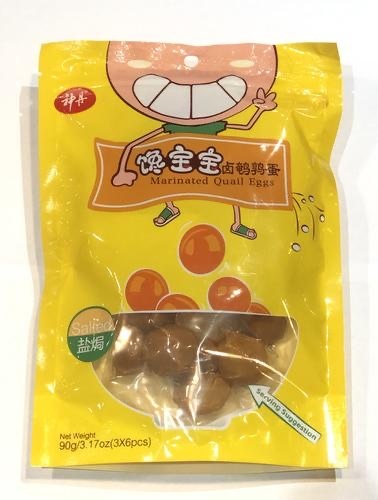
神丹鹌鹑蛋 盐焗 90g
Brand: 神丹
Category: Food, Beverages & Tobacco > Food Items > Meat, Seafood & Eggs > Eggs